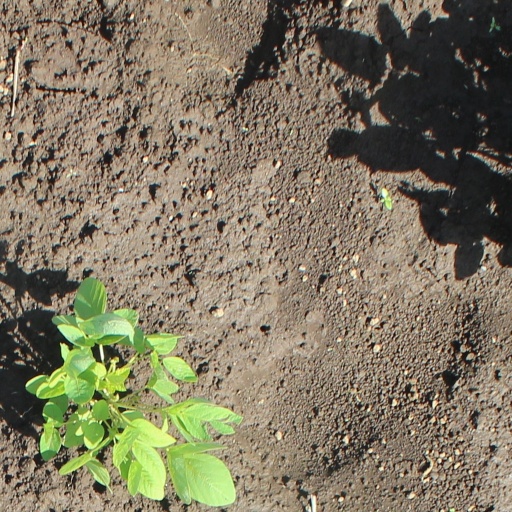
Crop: soybean